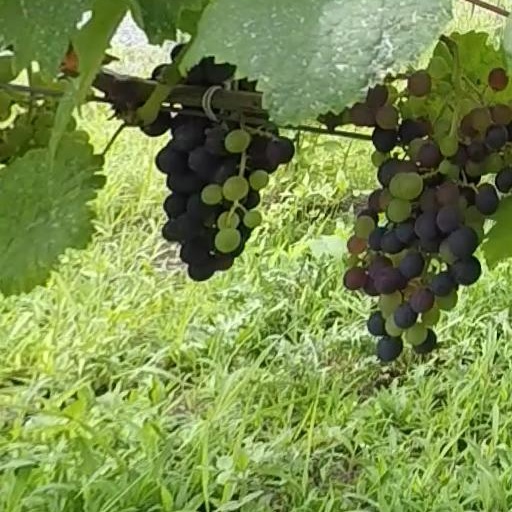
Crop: grape